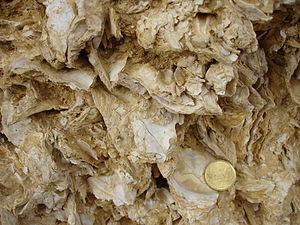
La géologie du vignoble de Bordeaux concerne l'étude et la description du sous-sol du vignoble de Bordeaux, un des aspects du terroir viticole avec le choix des cépages, des types de taille, de traitement de la vigne, de vendange, de vinification et d'élevage.